United Nations Security Council Resolution 1280

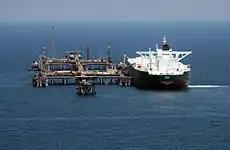
Offshore Iraqi oil terminal

United Nations Security Council resolution 1280, adopted on 3 December 1999, after recalling resolutions 1242 (1999), 1266 (1999) and 1275 (1999) concerning the Oil-for-Food Programme, the council, acting under Chapter VII of the United Nations Charter, extended provisions relating to the export of Iraqi petroleum or petroleum products in return for humanitarian aid for one week until 11 December 1999.